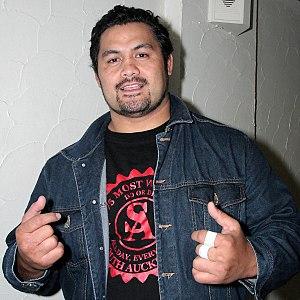
Mark Richard Hunt,